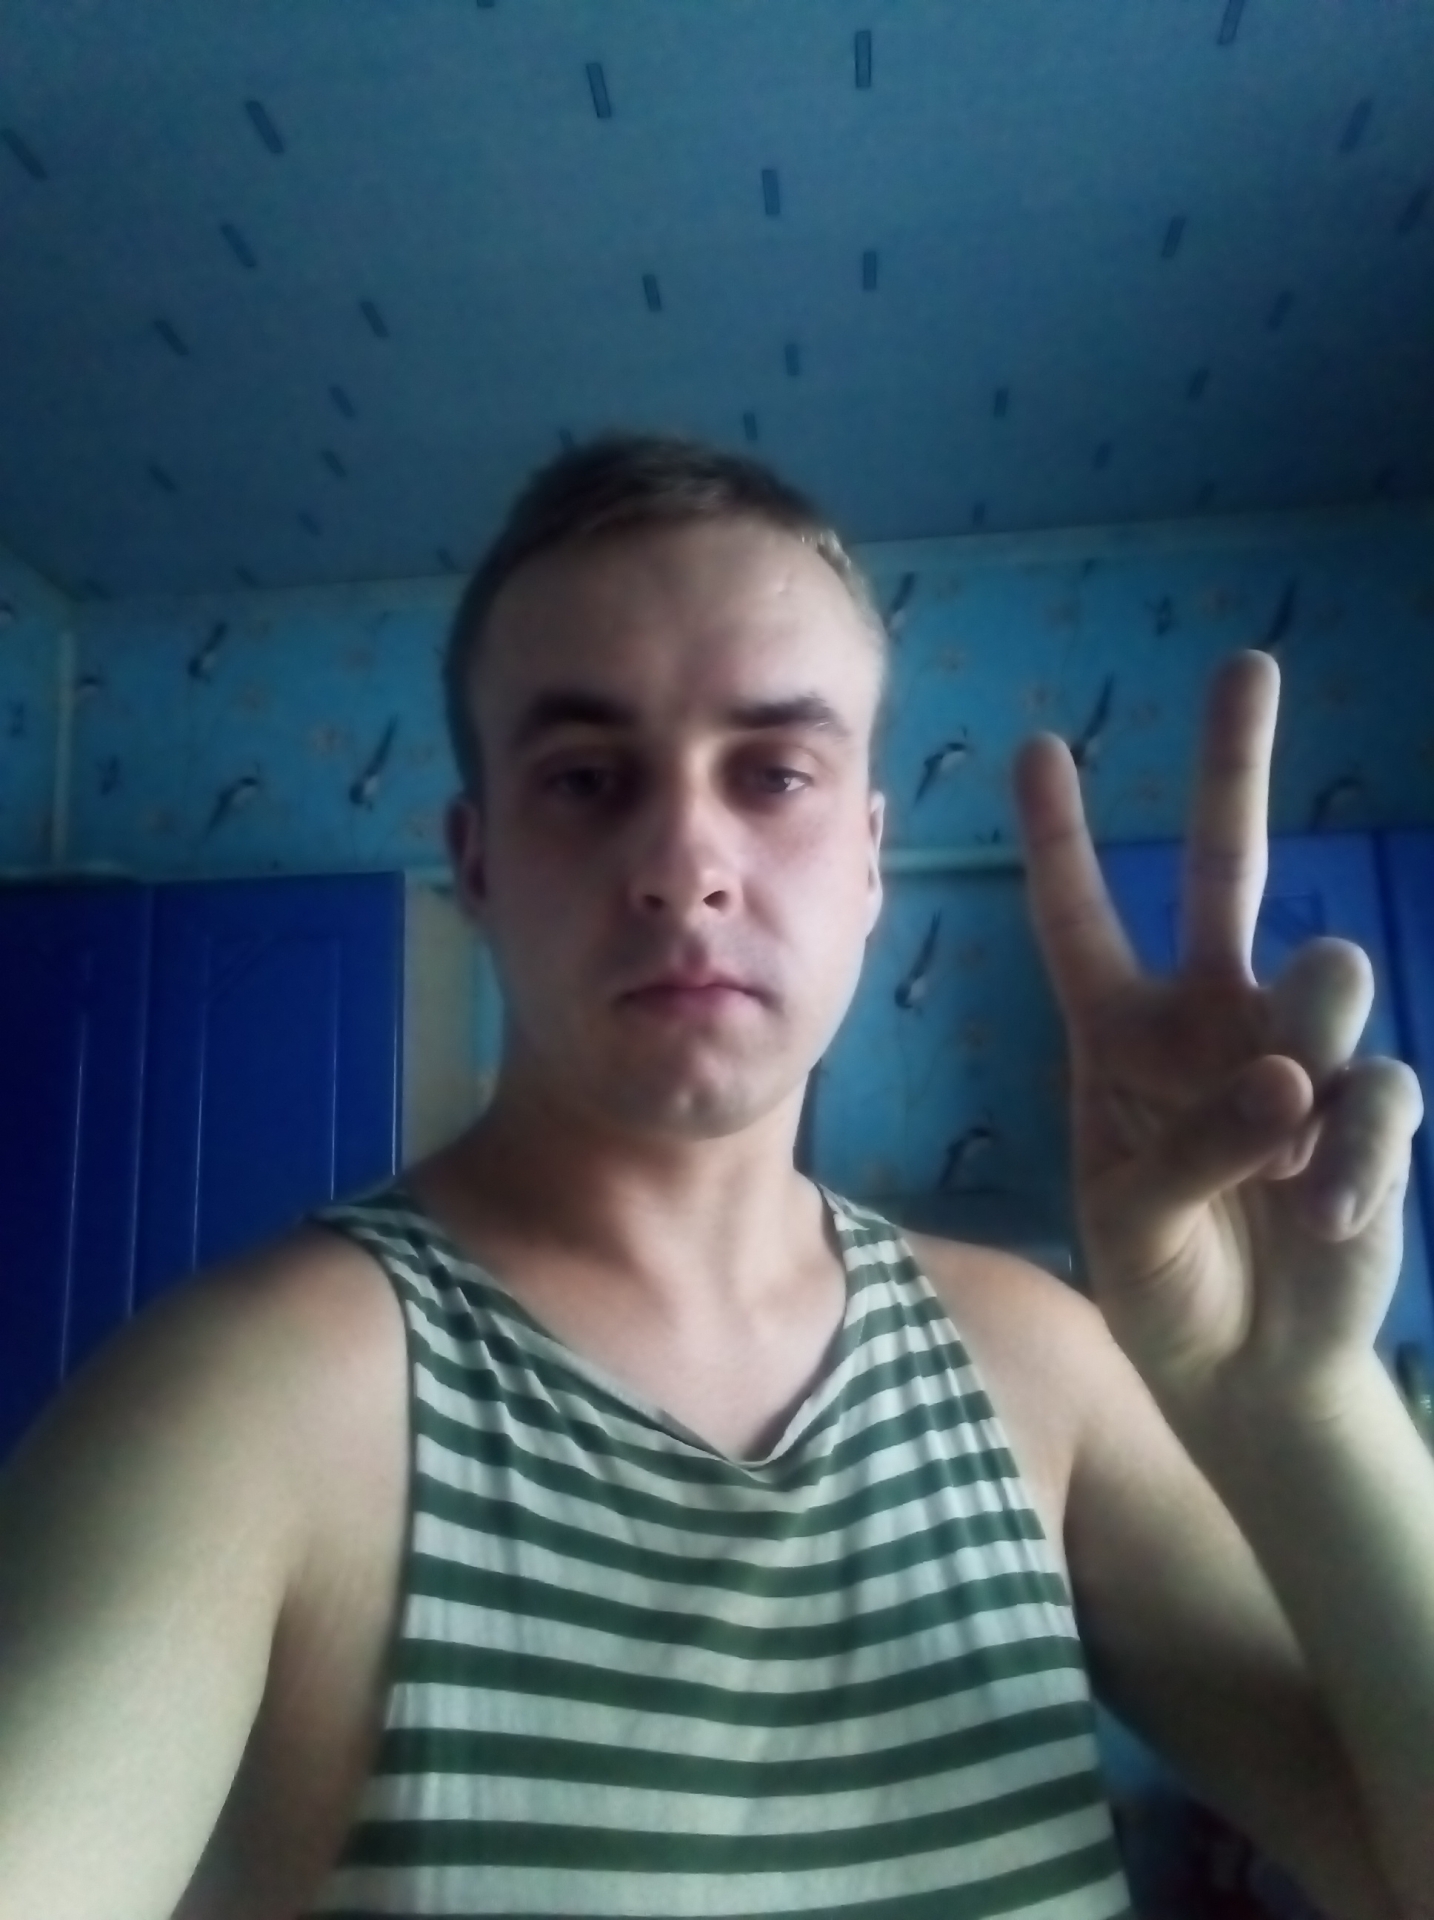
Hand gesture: peace